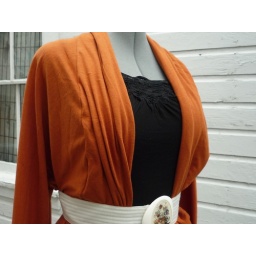
little bird cardigan in orange M